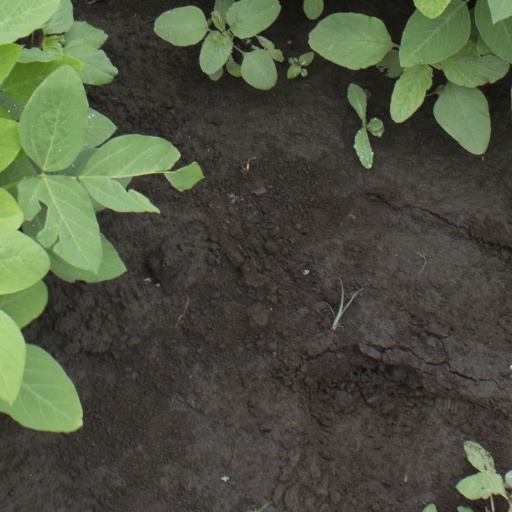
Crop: soybean